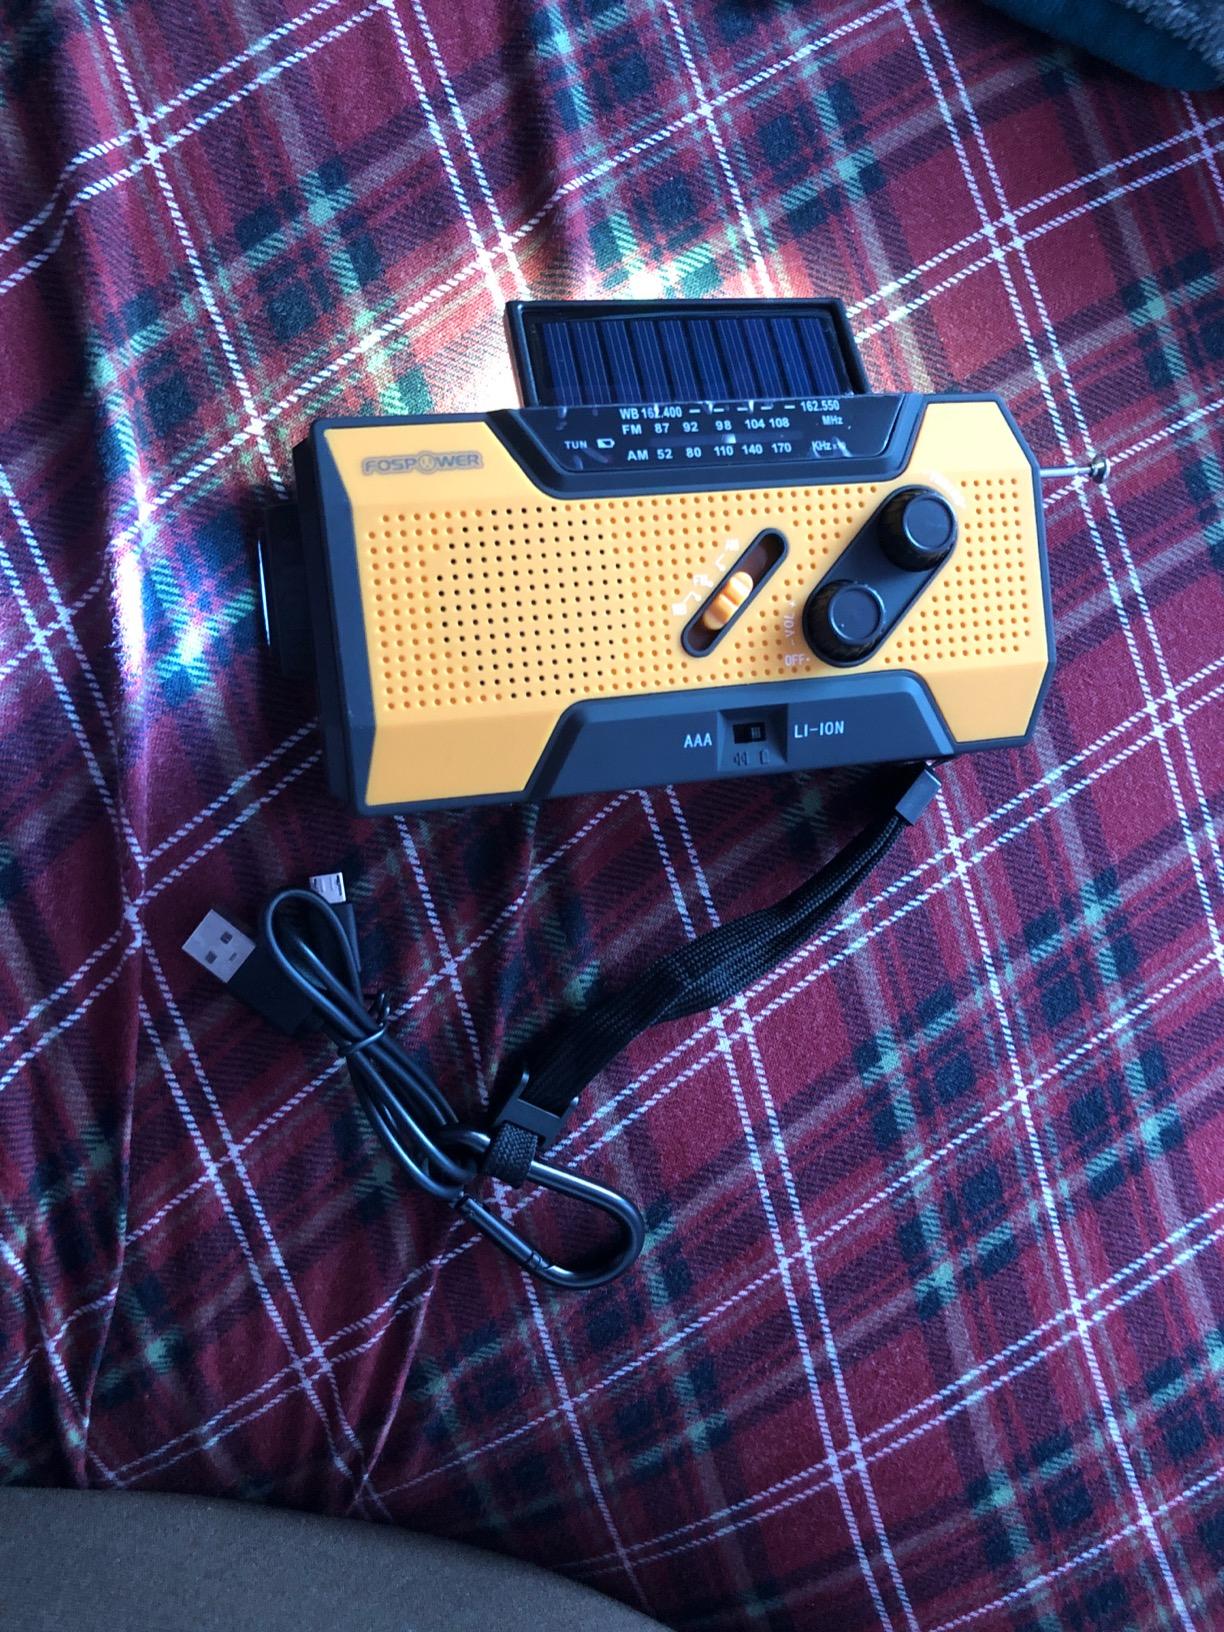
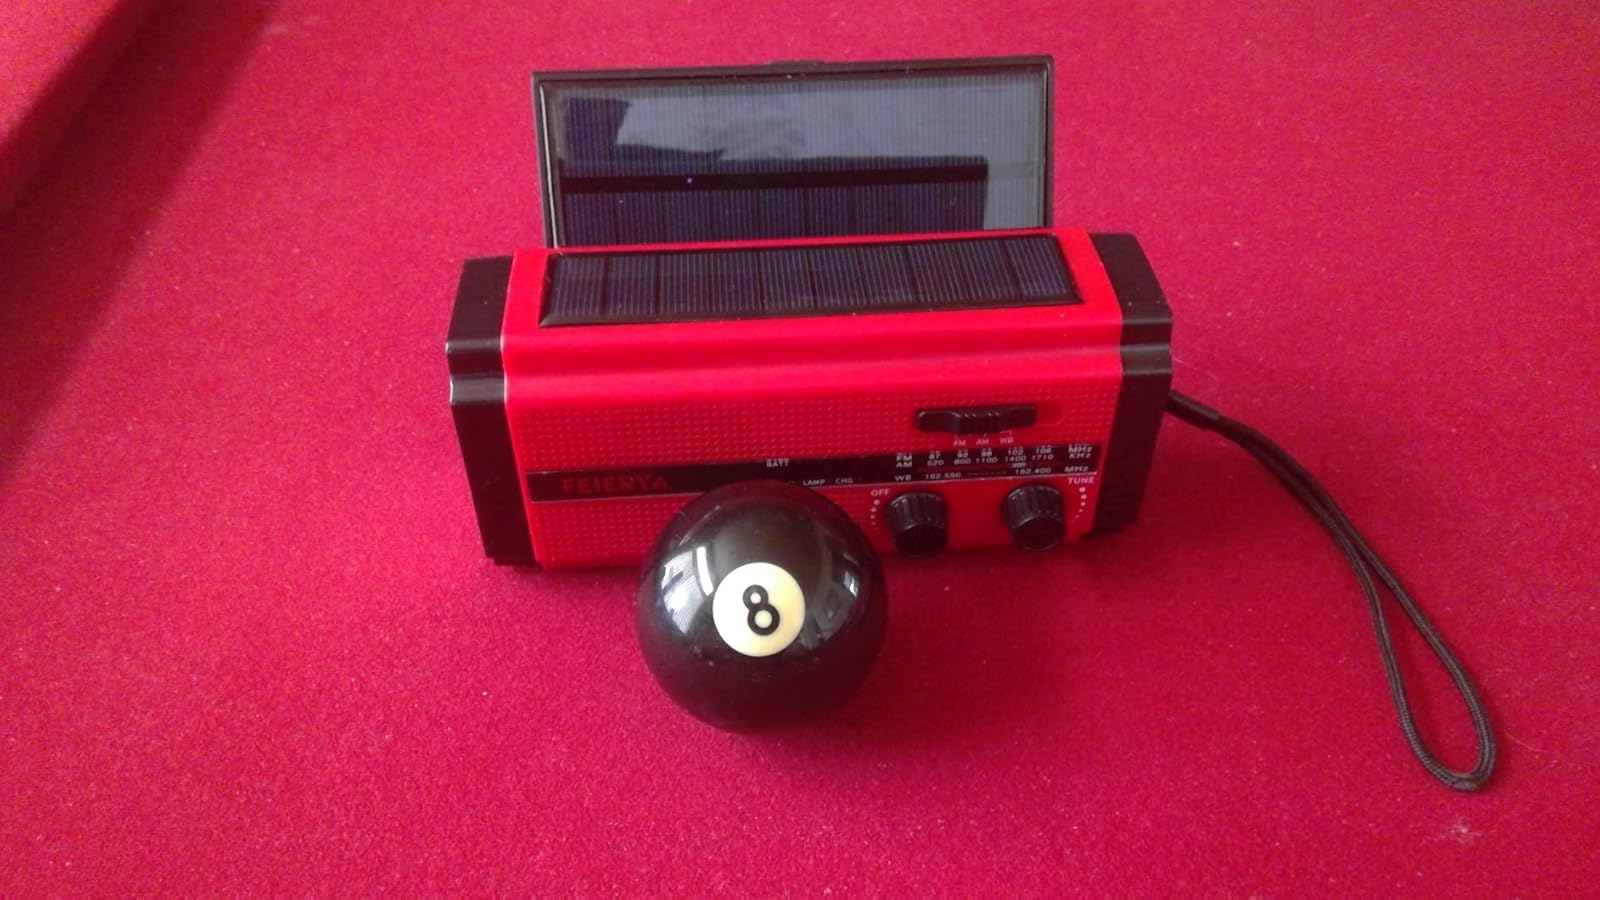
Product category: radio
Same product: no